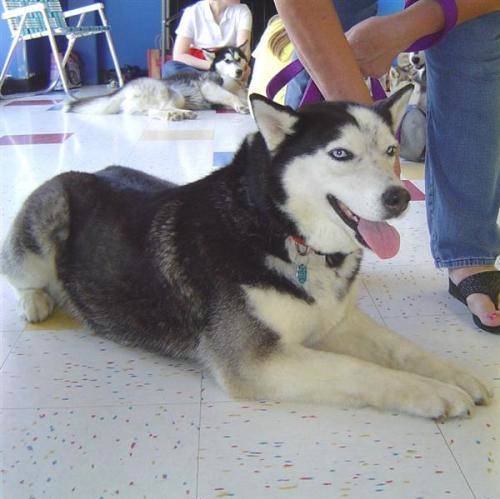
Label: dog